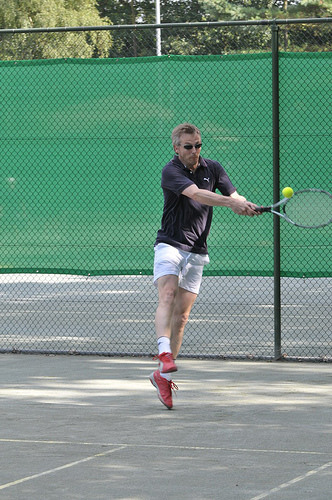
một người đàn ông đang dùng vợt để đánh quả bóng tennis